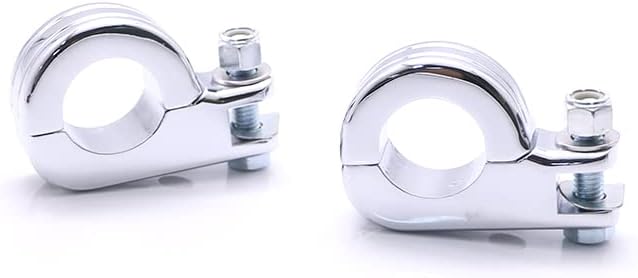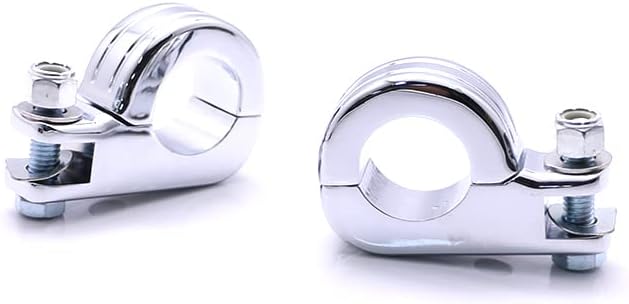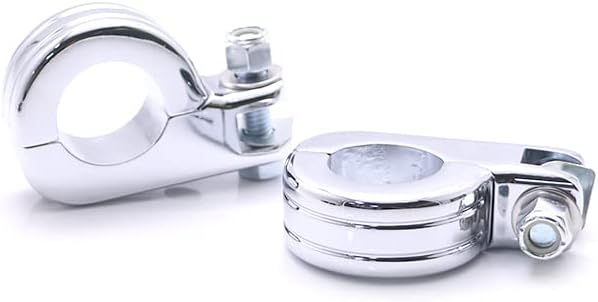
HNAYA Highway 1.25" Bar Foot Pegs Footrest Front Engine Guard Mounting Clamp Kit Fit Harley Davidson Touring Road King Street Glide Softail Dyna Sportster (Chrome)
Category: Automotive
Features: Condition:Aftermarket 100% Brand New High class quality and very durable High quality metal Color: Black/Chrome Mounting clamp firmly grips the engine guard, and the locking design secures the peg at the desired angle
Features: These Engine Guard Footpeg Clamps allow you to mount your foot pegs to the engine guard for a more comfortable riding position. | Adds a custom look to your motorcycle | Directly replace the stock dull foot pegs | Please check the size before you purchase. | Please feel free to contact us if you have any questions, solutions will be offered regardless of warranty period.